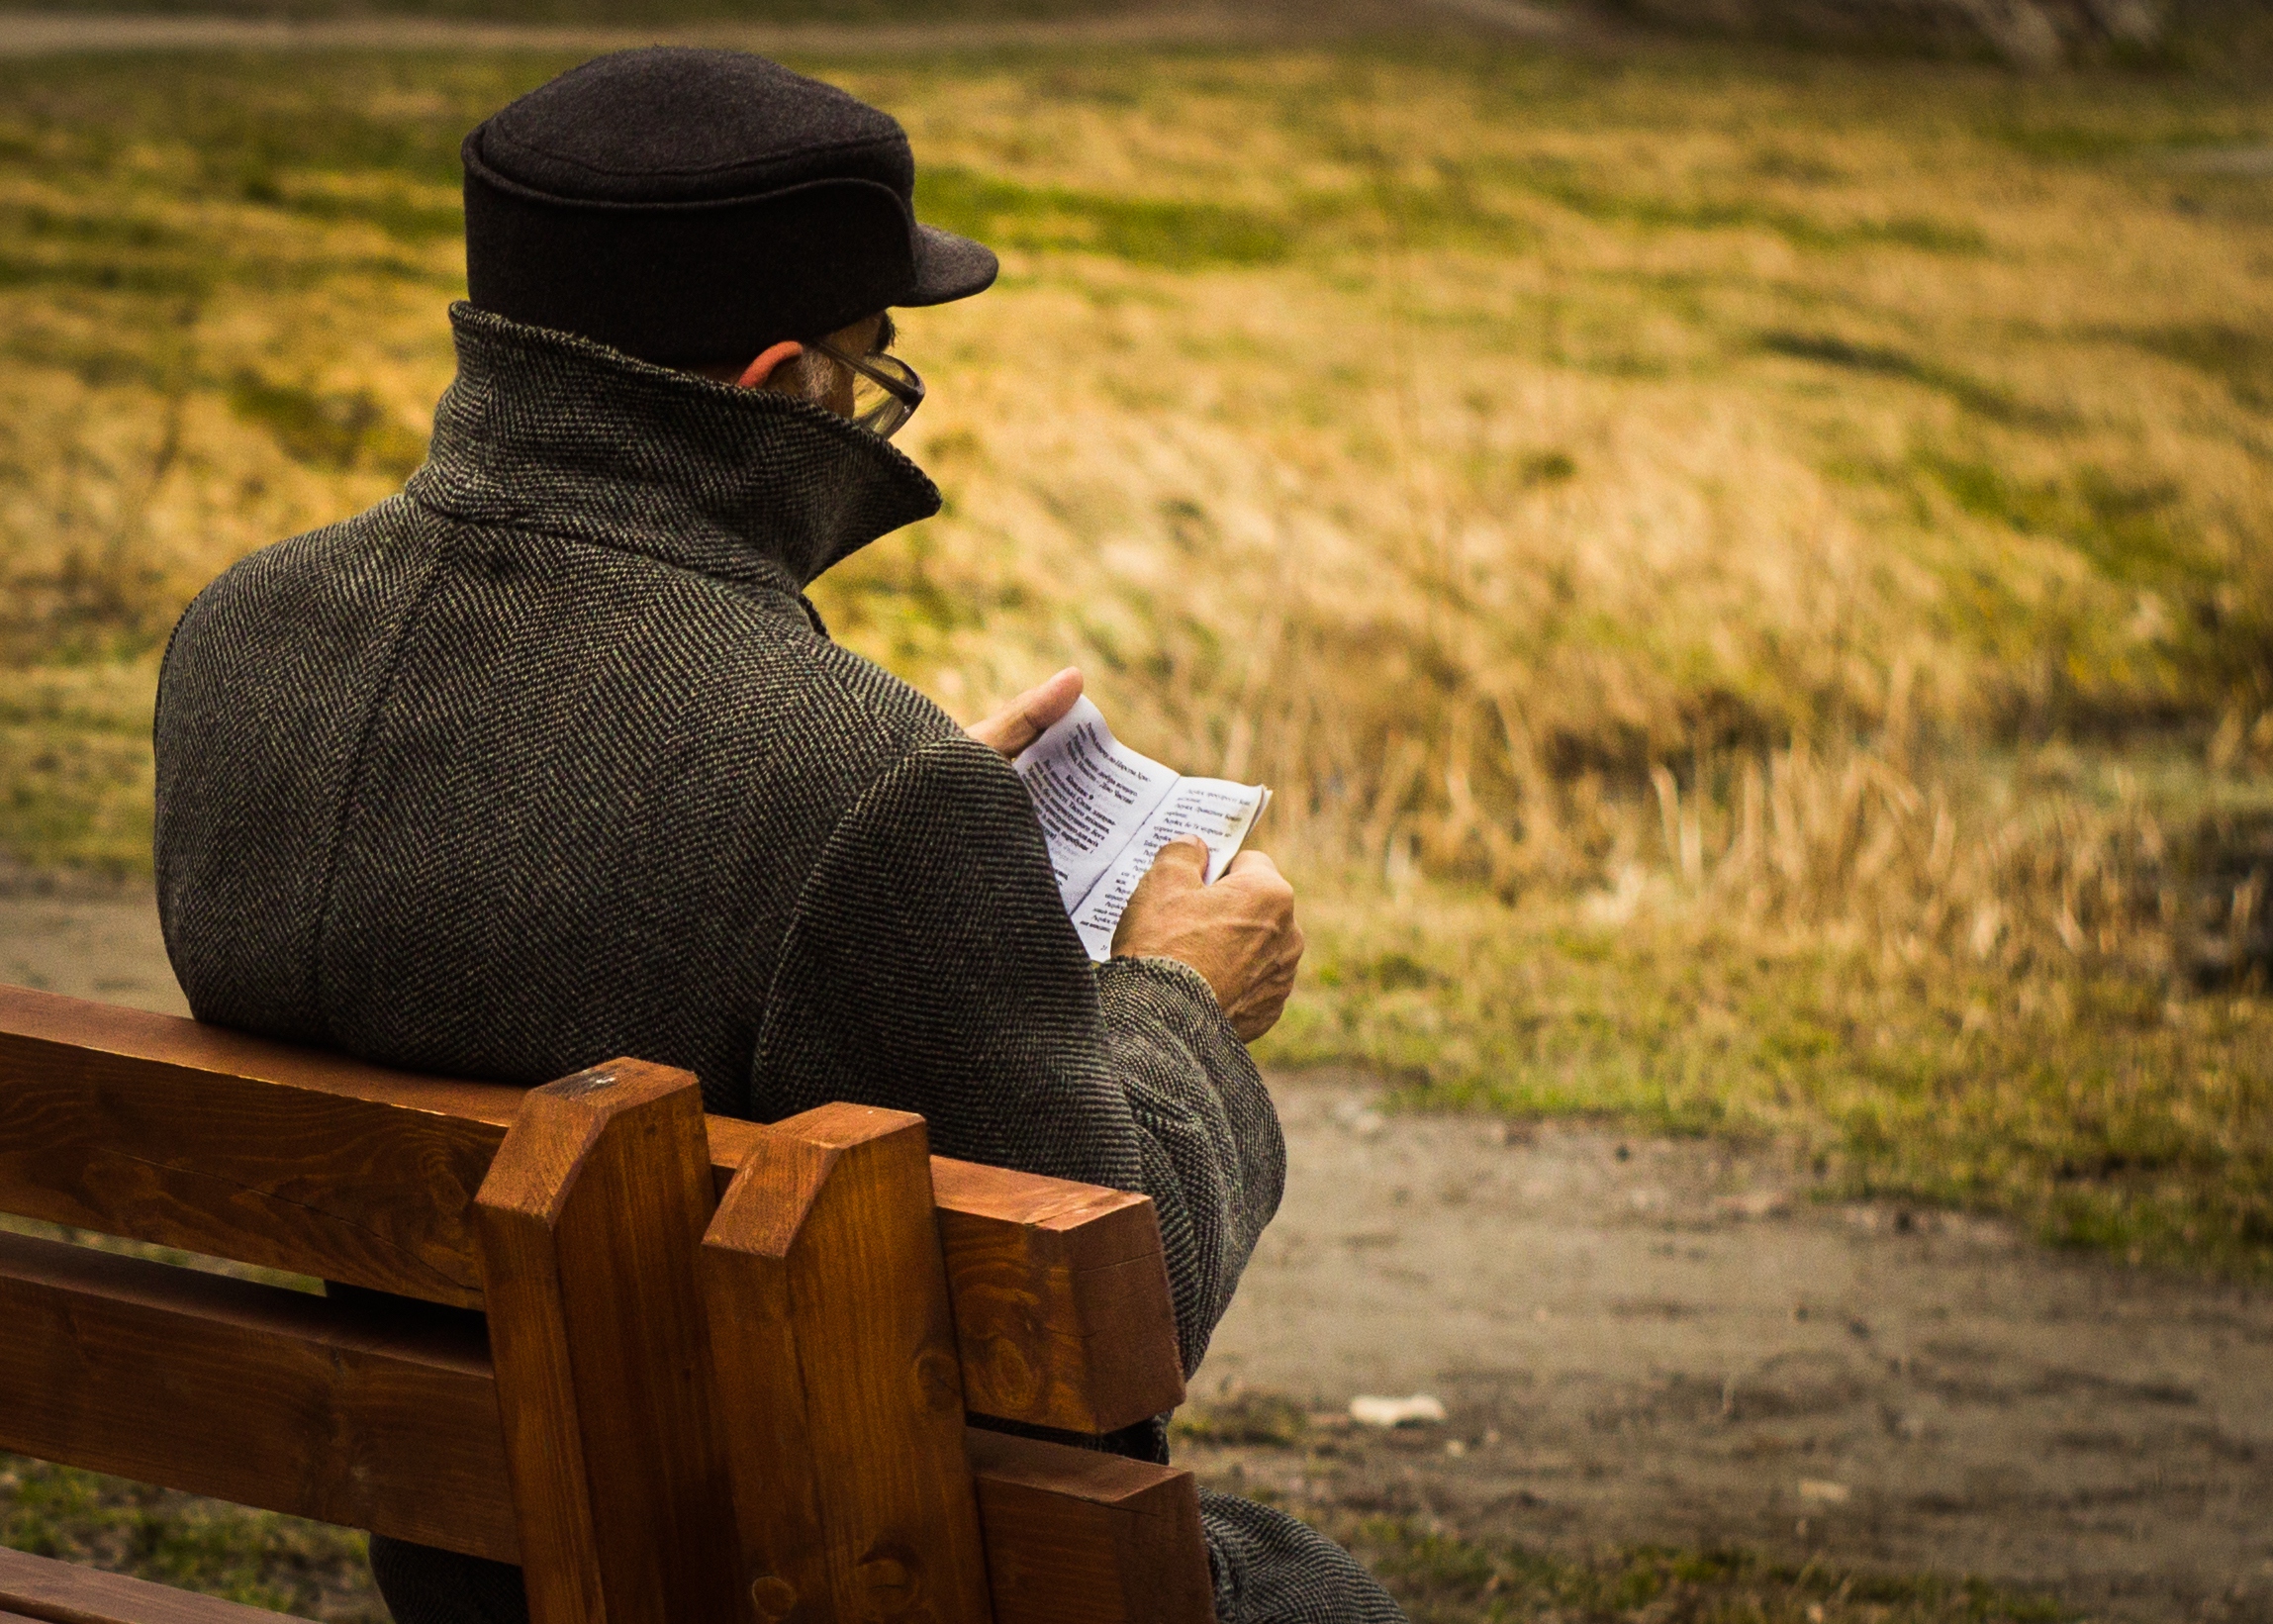
sitting, grass, headgear, photography, recreation, landscape, furniture